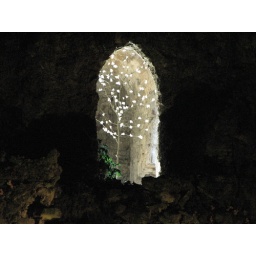
The tree in the window